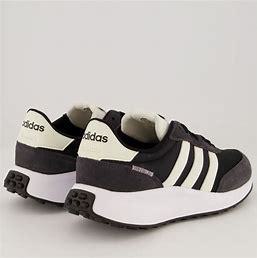
Brand: Adidas
Model: Run 70S